MixSingh

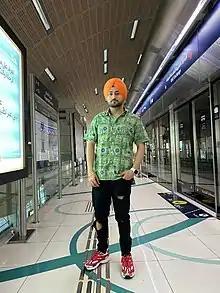
MixSingh in 2019

Harmeet Singh Khanna, better known by his stage name MixSingh, is an Indian music composer. He is primarily recognized for his compositions in Punjabi music.